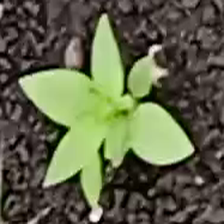
Weed species: Kena_(Commplina_benghalensio)